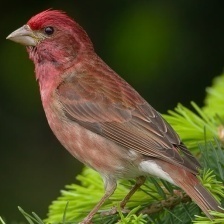
Species: PURPLE FINCH
Scientific name: HAEMORHOUS PURPUREUS
ImageNet parent category: house_finch